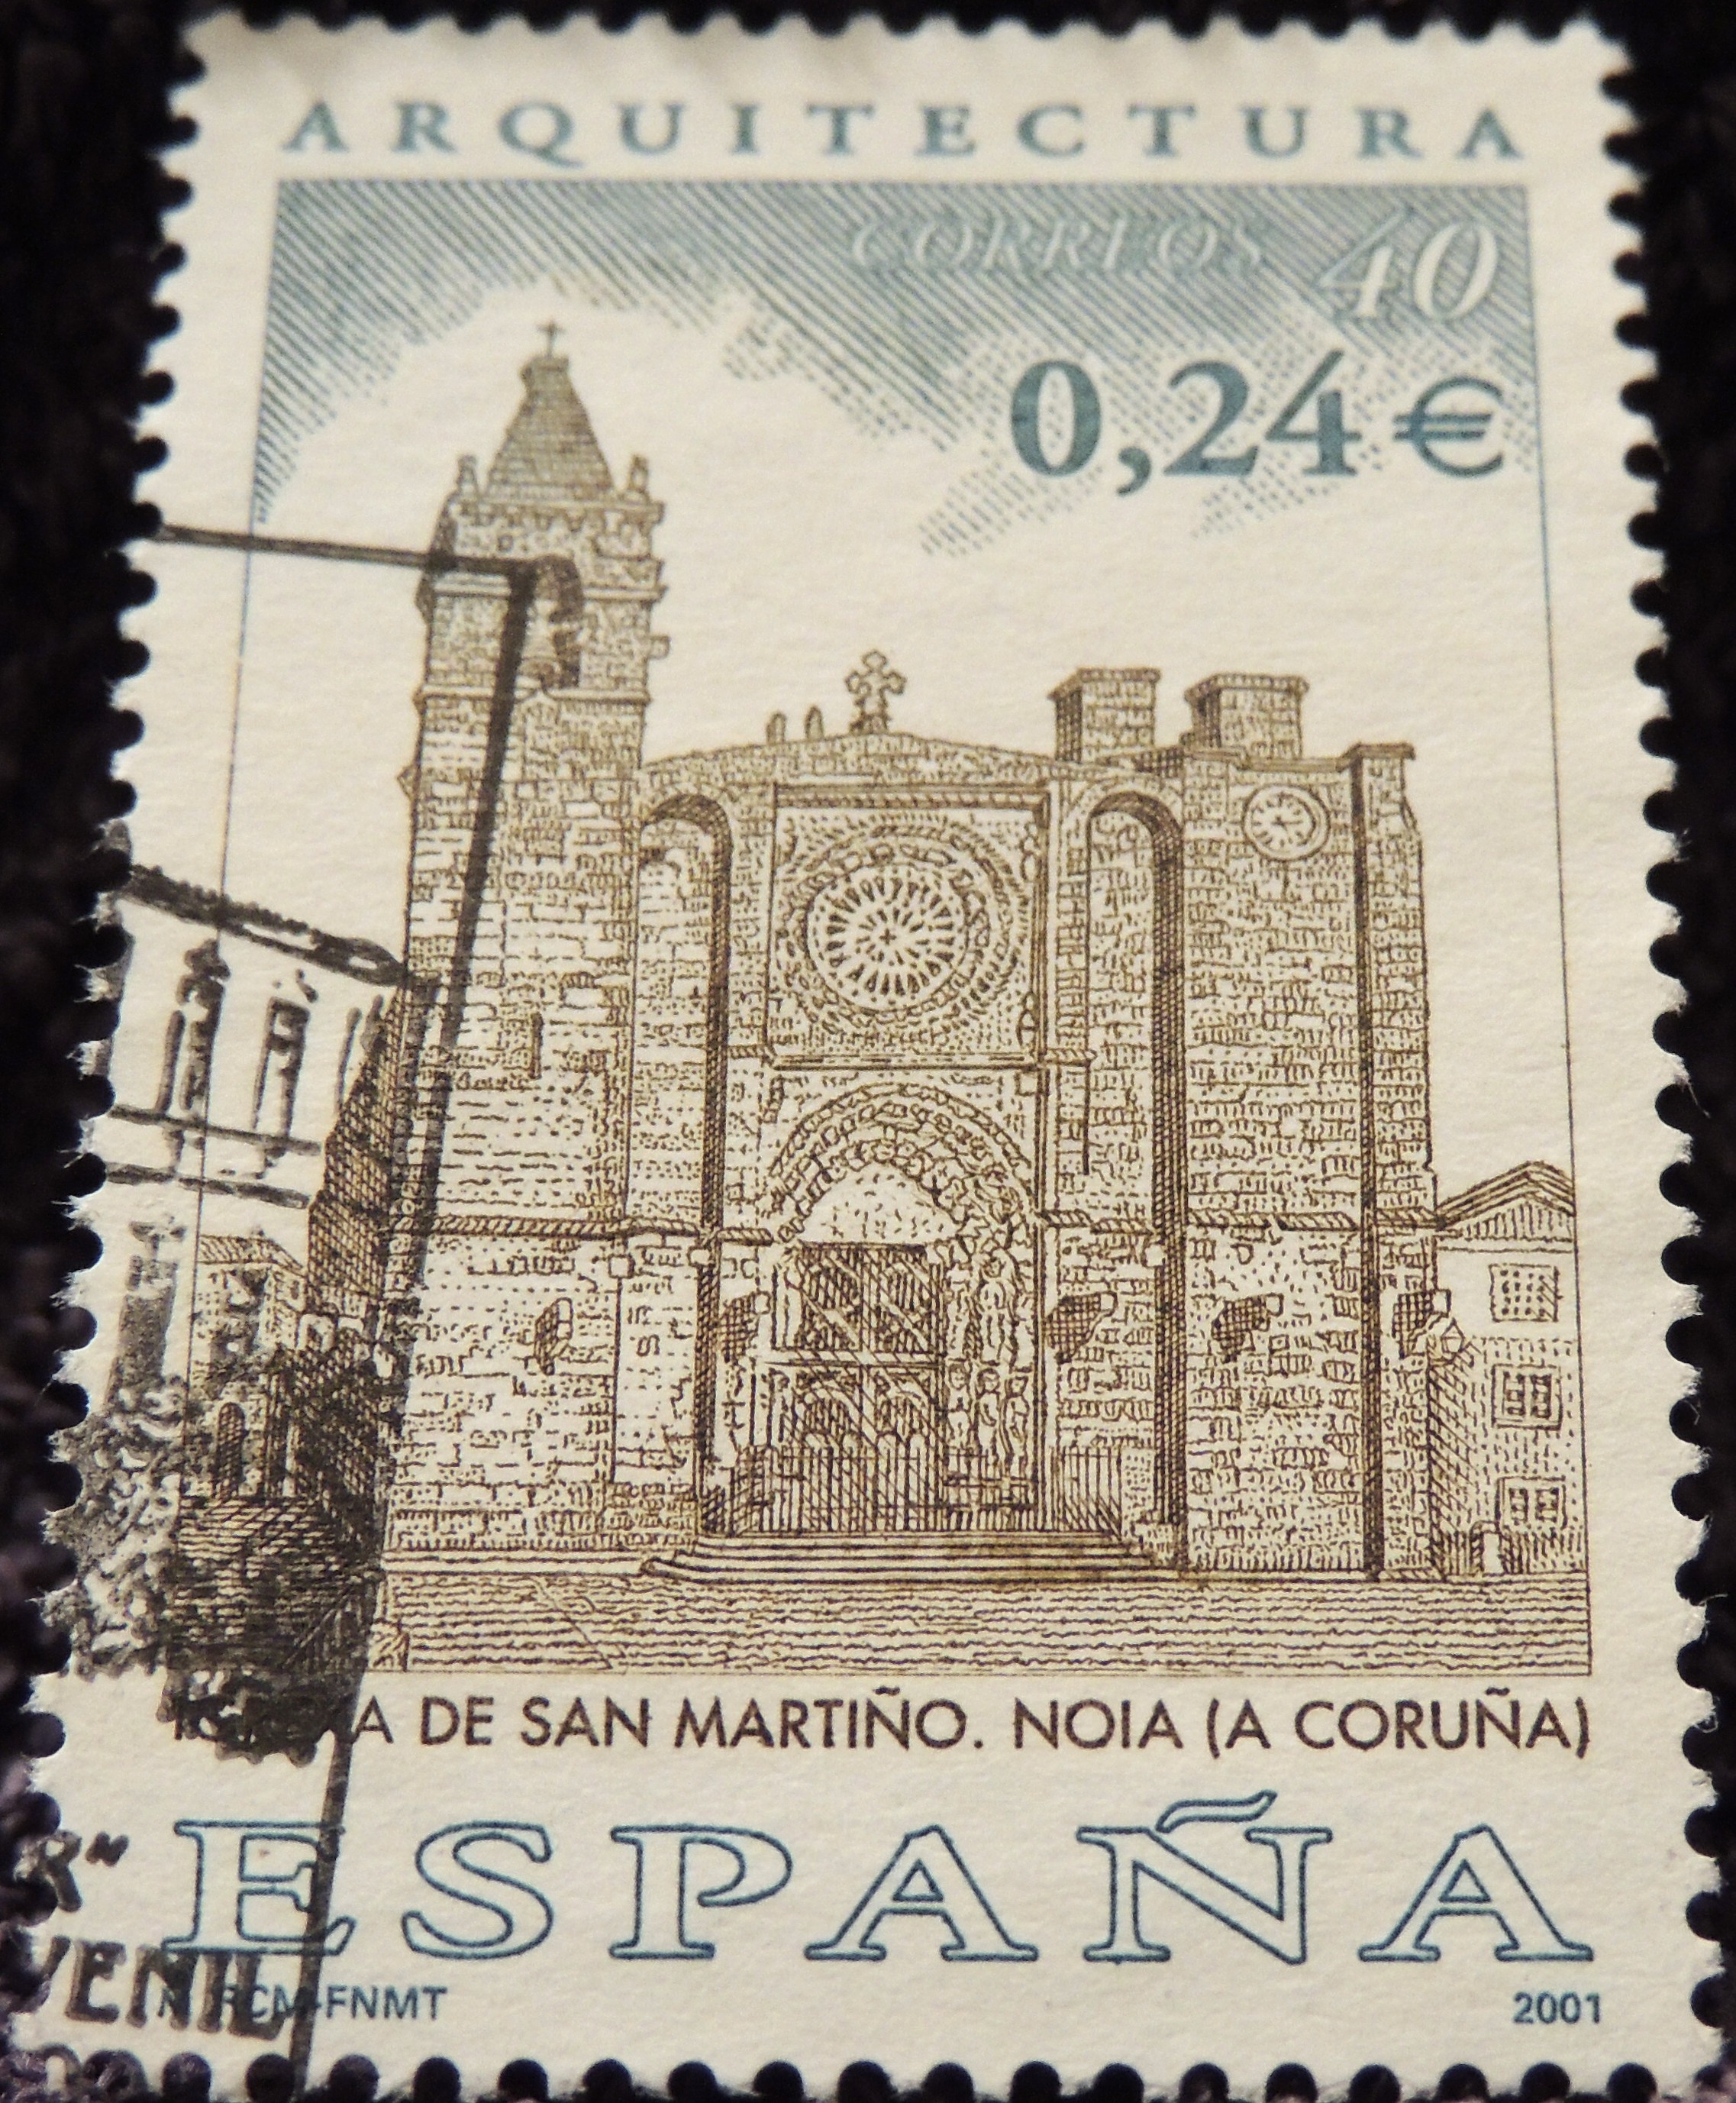
stone, europe, spain, espagne, arquitectura, europa, iglesia, galicia, piedra, romanico, gotico, edificios, espanha, pedra, espana, noia, galiza, igrexa, corunna, galice, arquitecture, iglesias, igrexas, corogne, coru a, provinciacoru a, provinciadelacoru a, provinciadacoru a, postage stamp